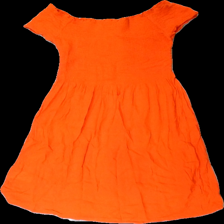
View: back
Type: Dress
Category: Ladies
Brand: Bikbok
Colors: Orange
Material: 100% viscose
Cut: Regular
Size: M
Season: All
Damage location: top center
Price range: <50
Recommended usage: Reuse
Description: orange klänning